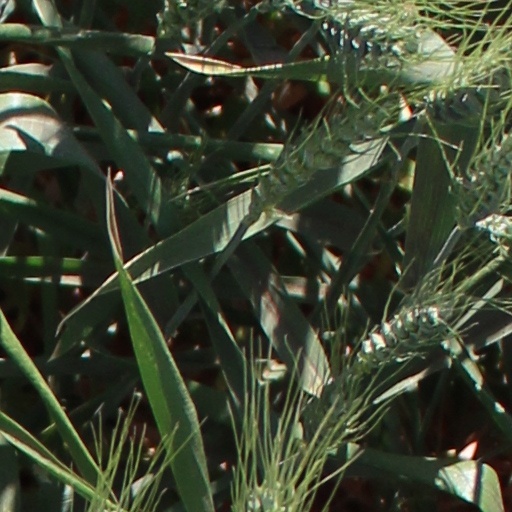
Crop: wheat